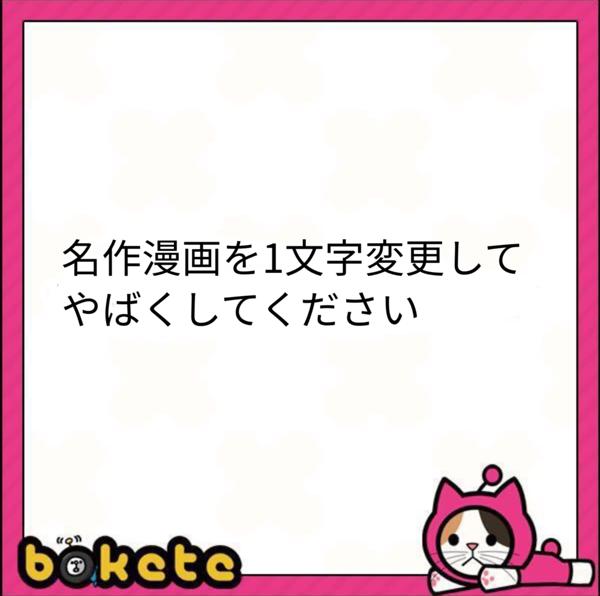
回答: ハウルの働く城